Conspiracies in ancient Egypt

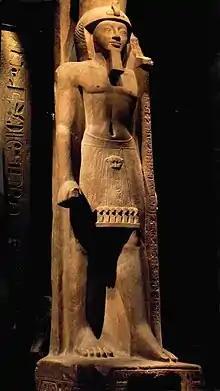
Statue of Sety II – 19th Dynasty – Luxor Museum.

In 1889, James Henry Breasted noticed at Karnak a modified and then erased figure in a war scene depicting Seti I, father of Ramesses II, fighting Libyans. Breasted hypothesized that this figure represented an elder brother of Ramesses, removed from succession after Ramesses' accession. As the individual had no preserved name, Breasted referred to him as "X." In hypotheses published in 1905 and revised in 1924, Breasted suggested that Ramesses conspired to supplant this elder brother immediately following Seti I’s funeral. For a time, the name Nebenkhasetnebet was proposed for this hypothetical prince. However, no conclusive evidence exists that Seti I had more than one son.